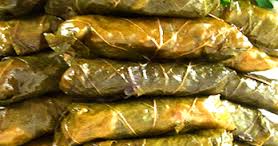
Yemek: yaprak_sarma